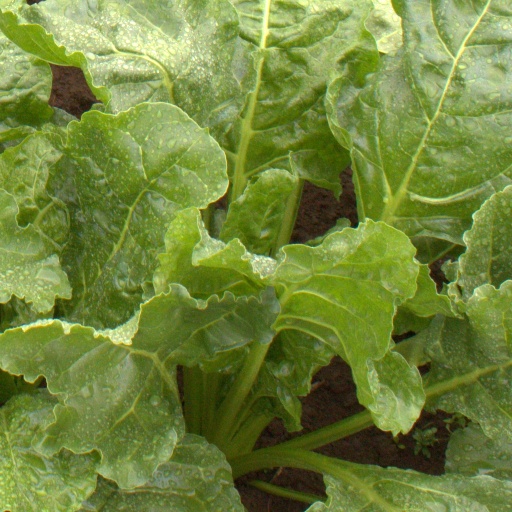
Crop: sugar beet